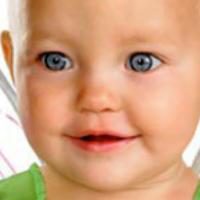
Age group: age 01-10